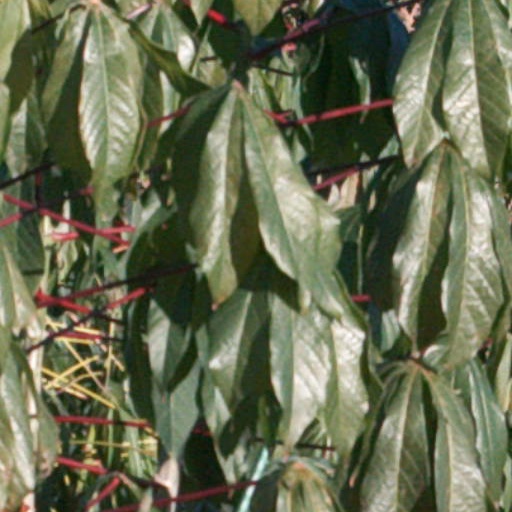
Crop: cassava